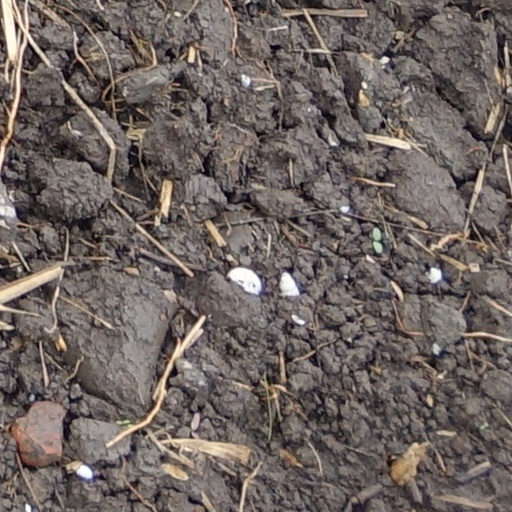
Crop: wheat